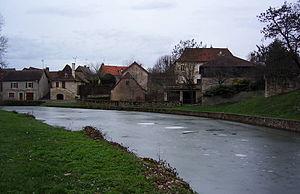
Digue et retenue d'eau sur le ruisseau d'Assier en France
Assier est une commune française, située dans le département du Lot en région Occitanie. La commune se trouve à la limite du causse et du Limargue.